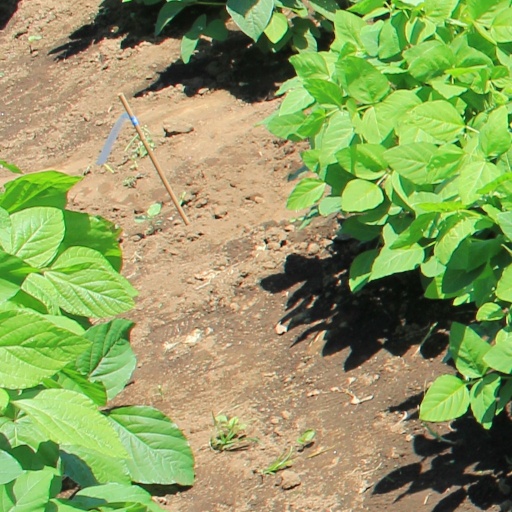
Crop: soybean